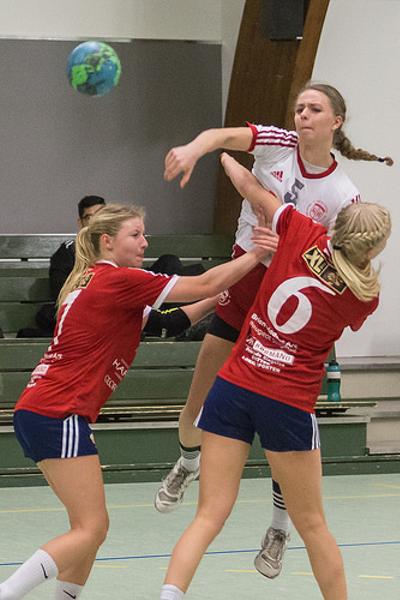
回答: グリーンピースマン新しい顔よ!